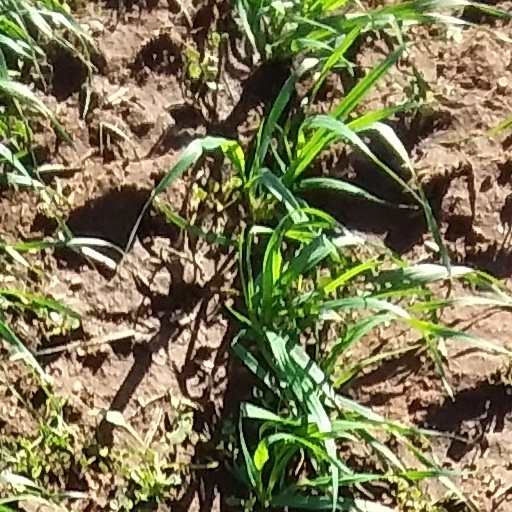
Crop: wheat